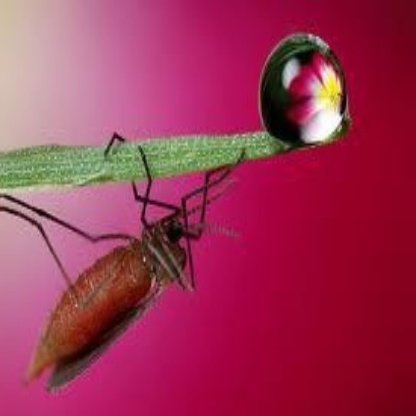
Nhãn: Sâu năn ( Muỗi hành )(Rice Gall Midge)